2010 Asian Games

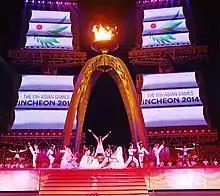
Cultural performance of Incheon, host of the 2014 Games. On the stage were the local dance troupe "Arirang Party" and Taekwondo exponents.

The Ceremony included the handover of the Games from Guangzhou to Incheon. Wan Qingliang, the Mayor of Guangzhou handed over the OCA flag to the Mayor of Incheon Song Young-gil. The ceremony then proceeded with an eight-minute segment from Incheon called "Arirang Party" led by traditional percussionist Choi So-ri in Korean traditional costume along with taekwondo exponents. Famous Korean singer, songwriter, dancer, record producer and actor Rain also performed.